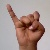
The image shows a hand gesture representing the letter 'I' in Indian Sign Language.